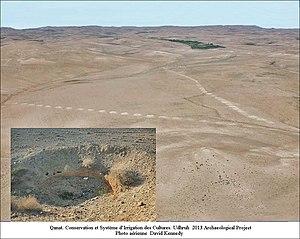
Alimentation d'une ferme à Udhruh, près de Pétra, par un qanat. Détail du puits.
La gestion de l'eau à Pétra a forgé la puissance et le niveau de vie des résidents de la capitale de l'ancien royaume nabatéen. Cité parmi les plus puissantes de l'Antiquité, Pétra ne tient pas sa célébrité et sa prospérité, uniquement par ses magnifiques bâtiments creusés et sculptés dans la roche des montagnes environnantes. C’est surtout par son extraordinaire système hydraulique construit au cours des siècles, que Pétra a pu se développer au milieu d'un désert inhospitalier, et devenir une étape stratégique pour les caravanes chamelières, venant de l’Arabie ou de la lointaine Asie et ...apportant les soies, les épices et les parfums, vers les cours d’Europe.